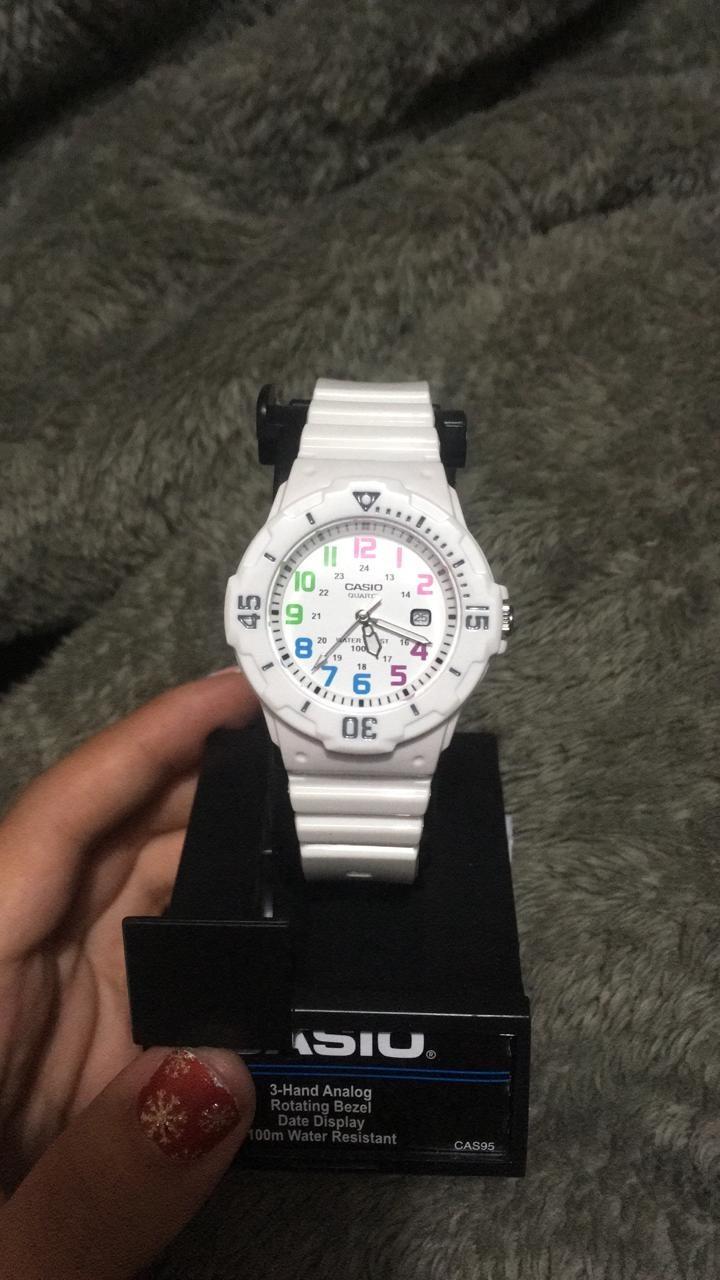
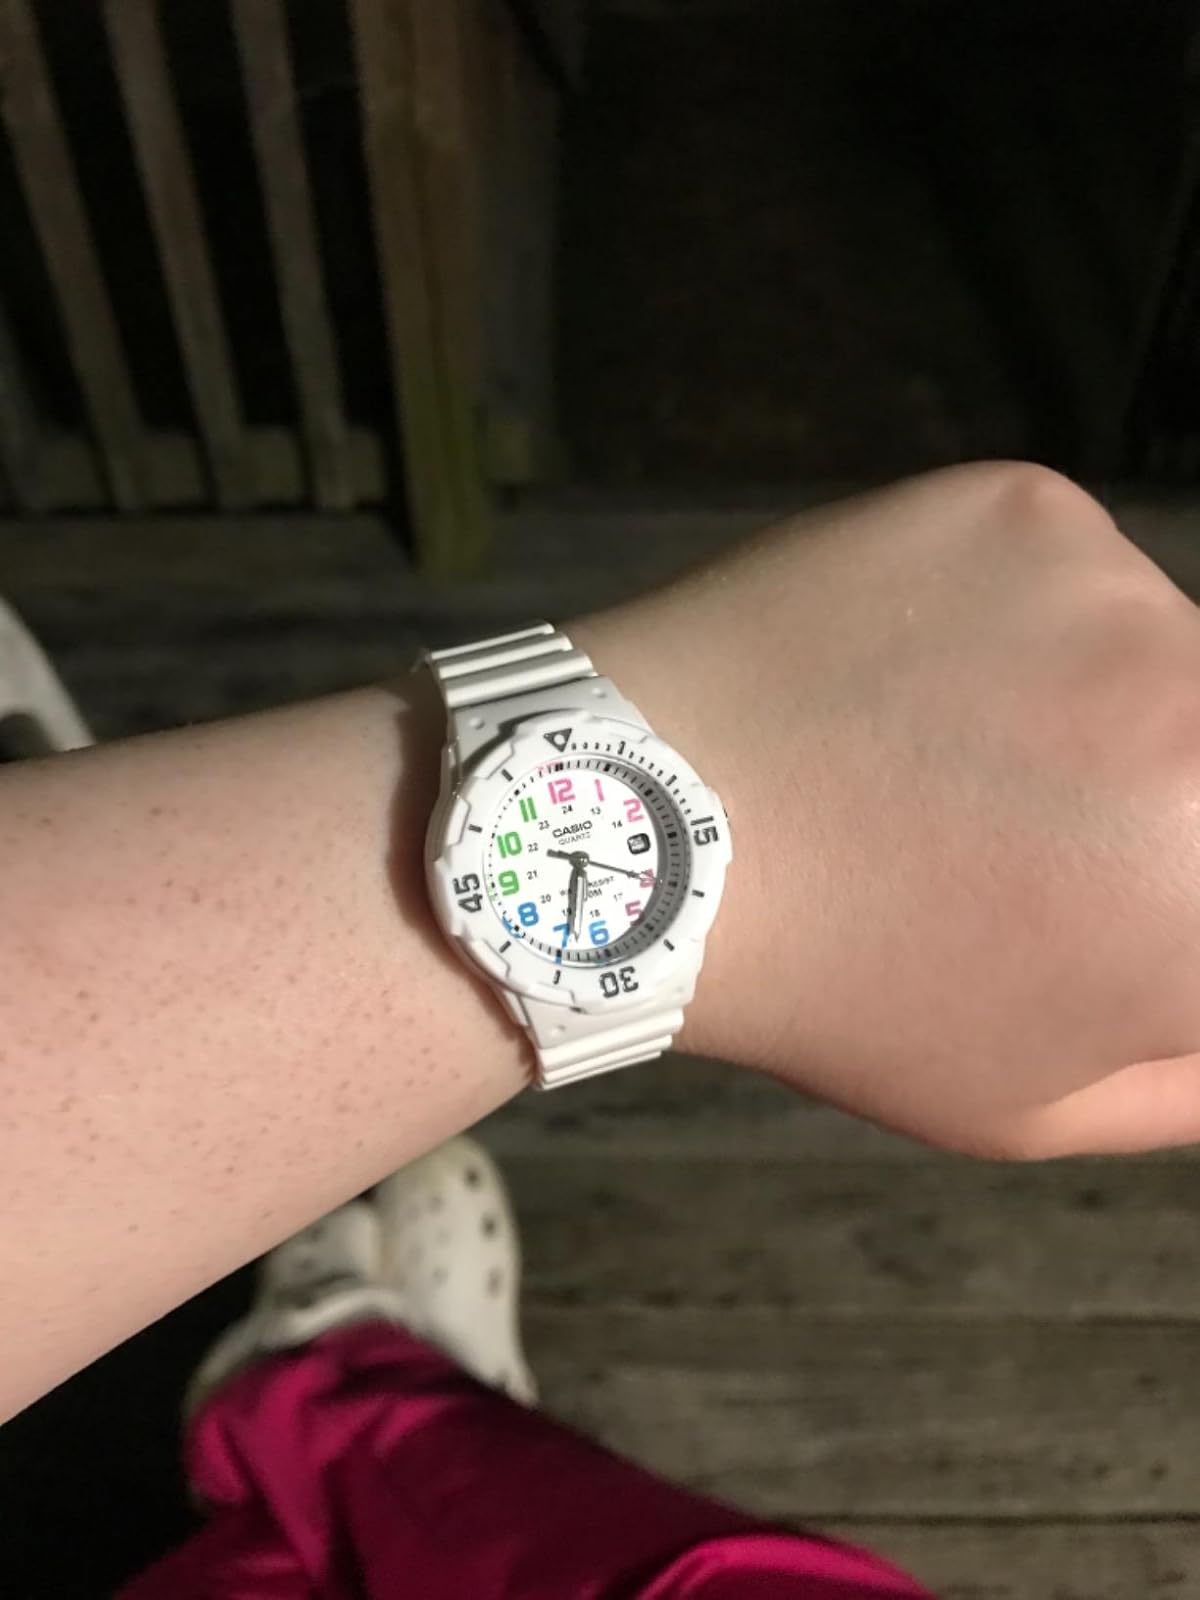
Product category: accessories_watch
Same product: yes